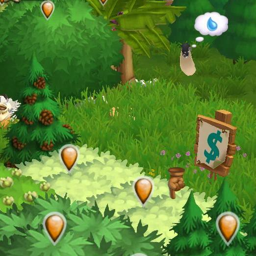
the squirrel hovers highlighting and offering to water them .